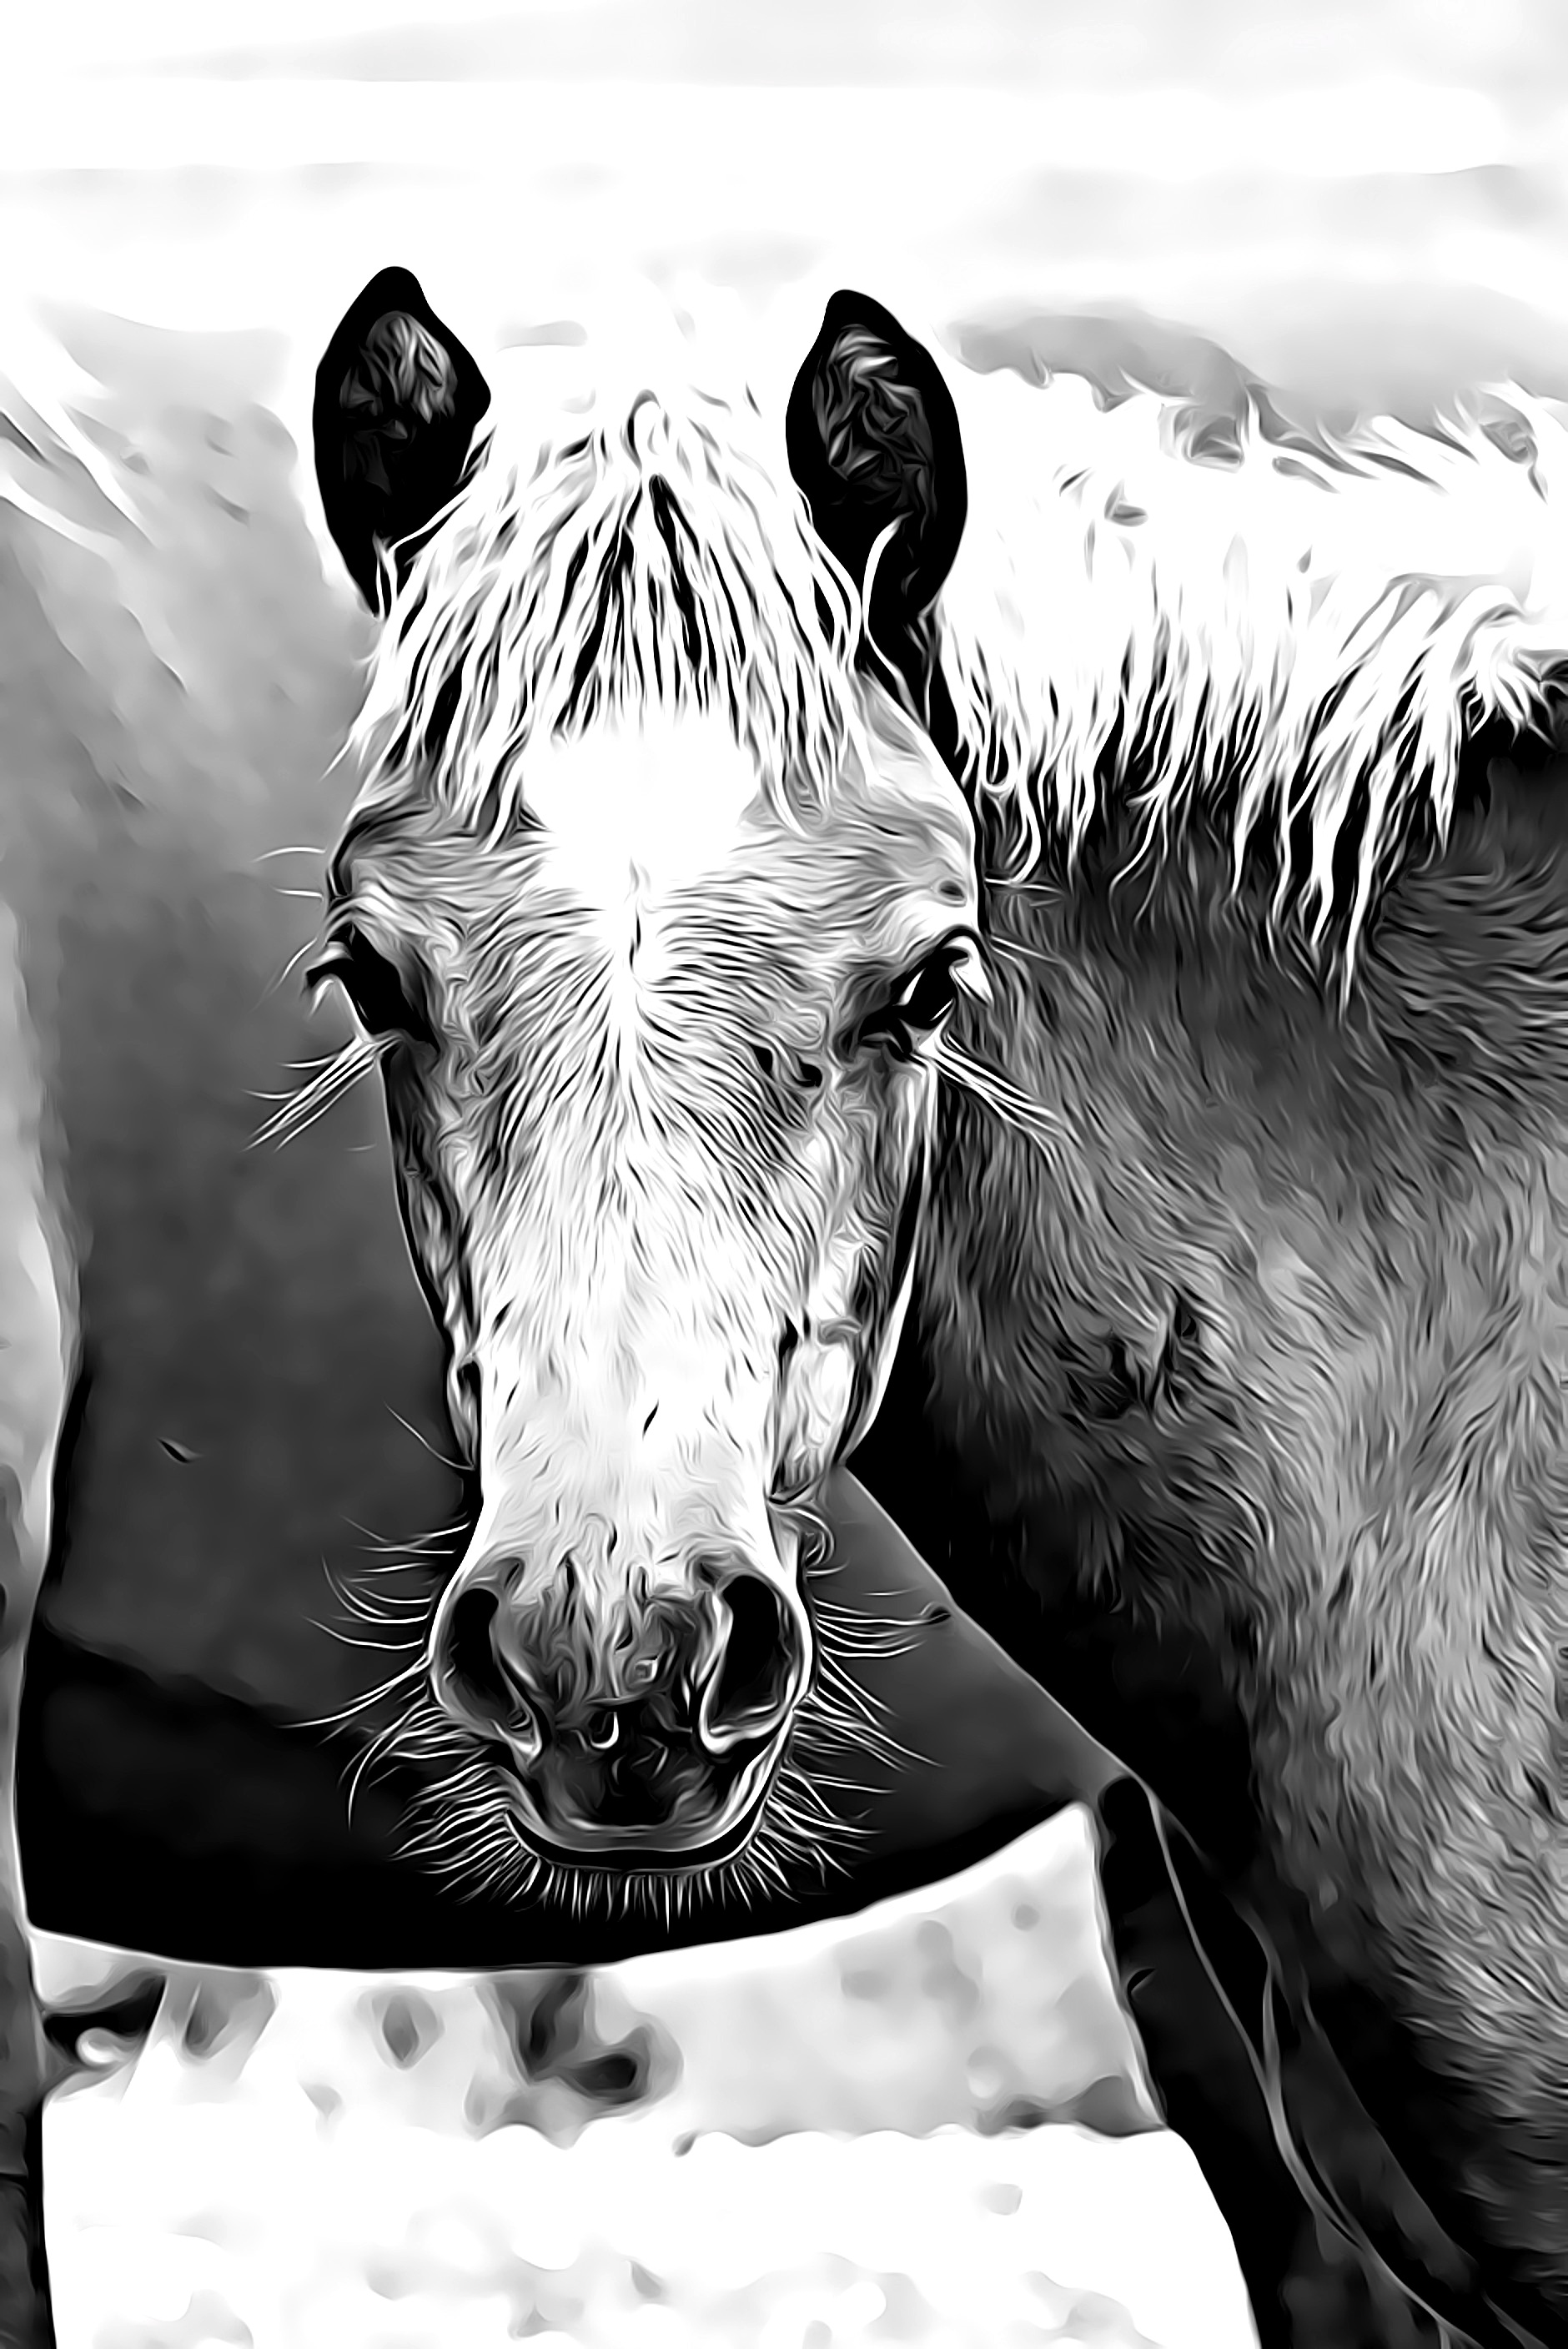
digital, graphics, horse, foal, mane, eye, is watching, nature, animal